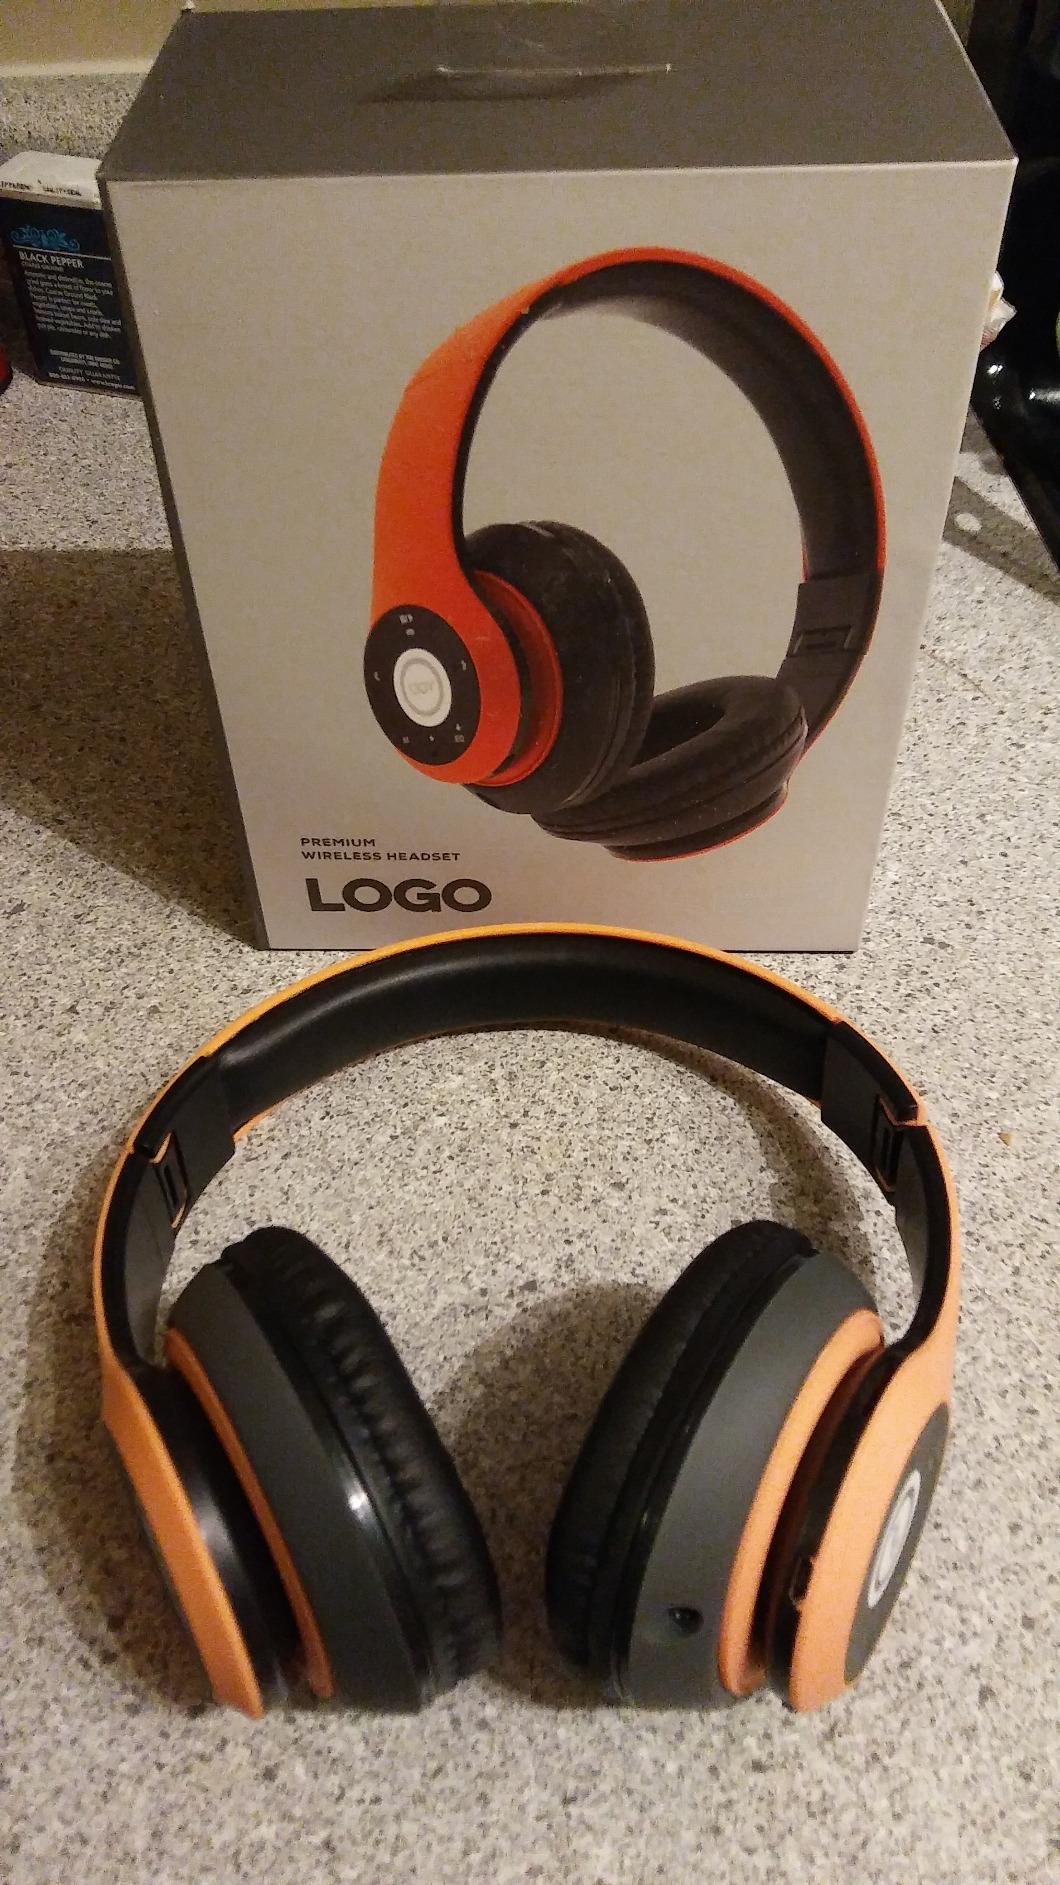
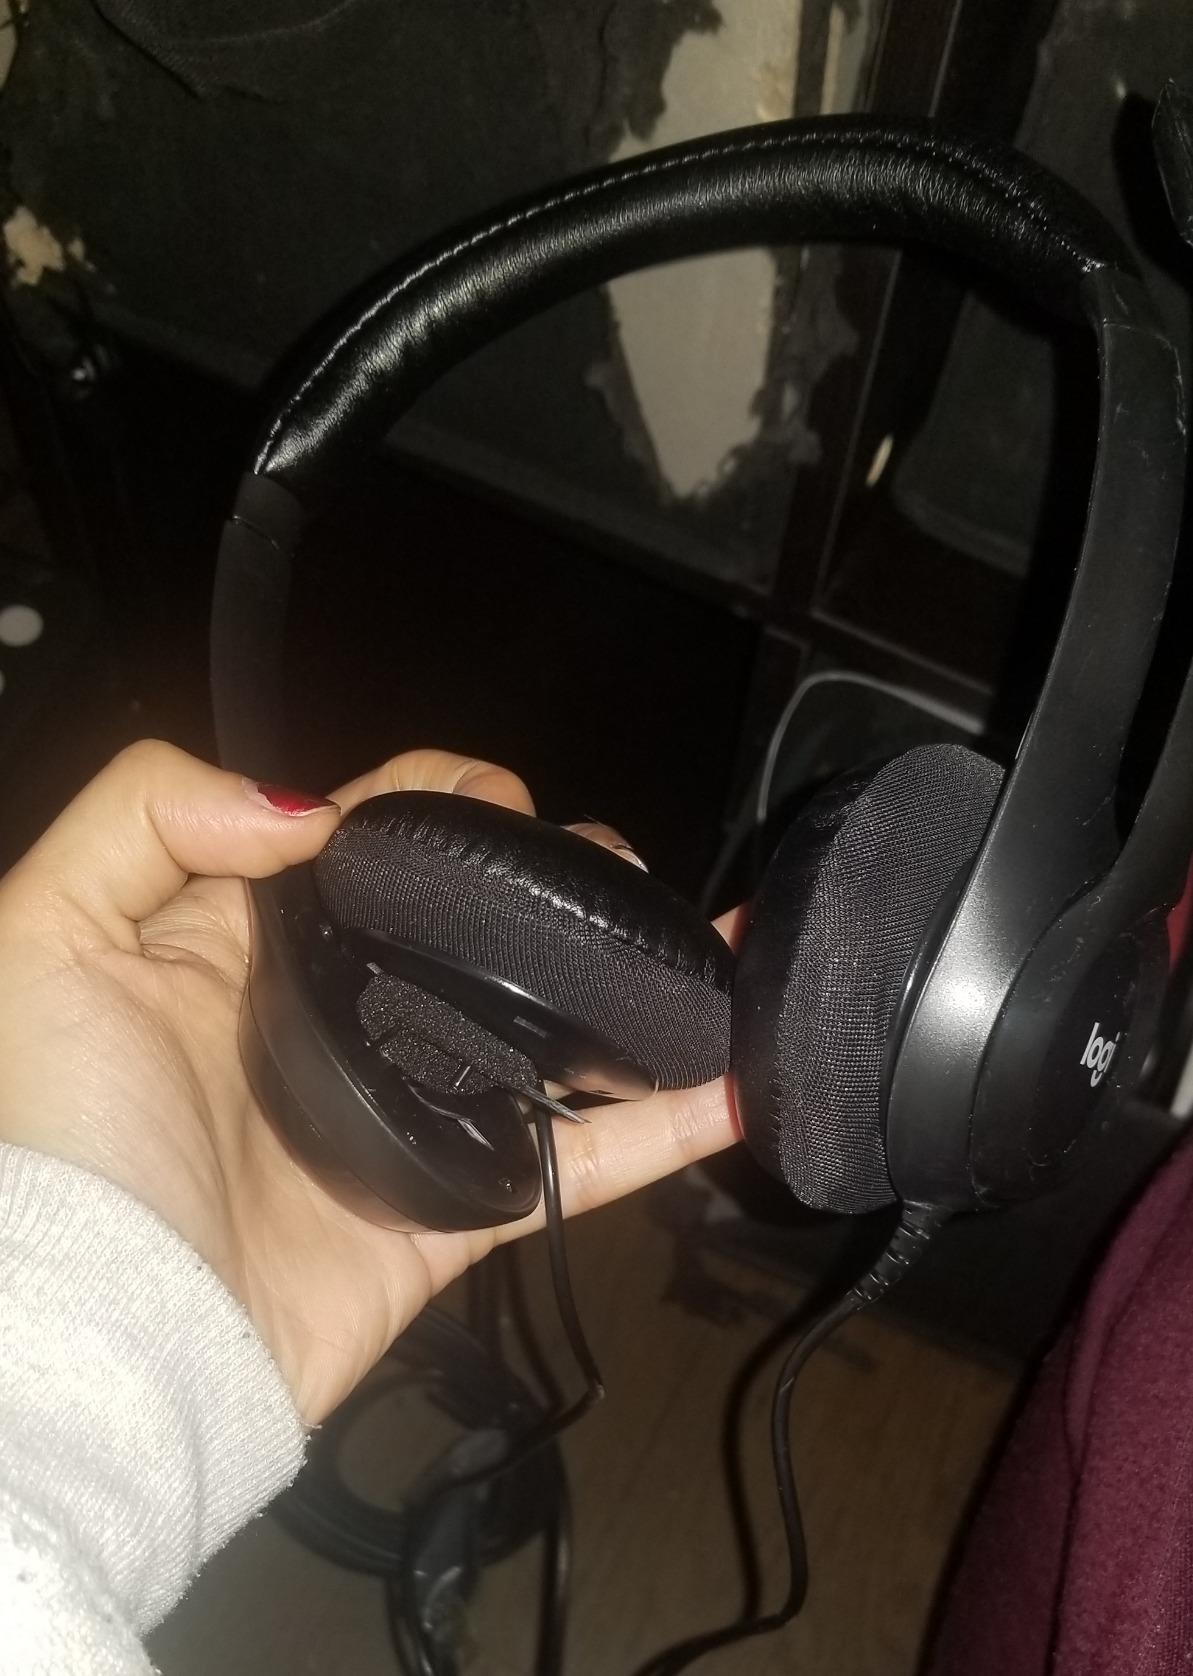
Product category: headphones
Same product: no